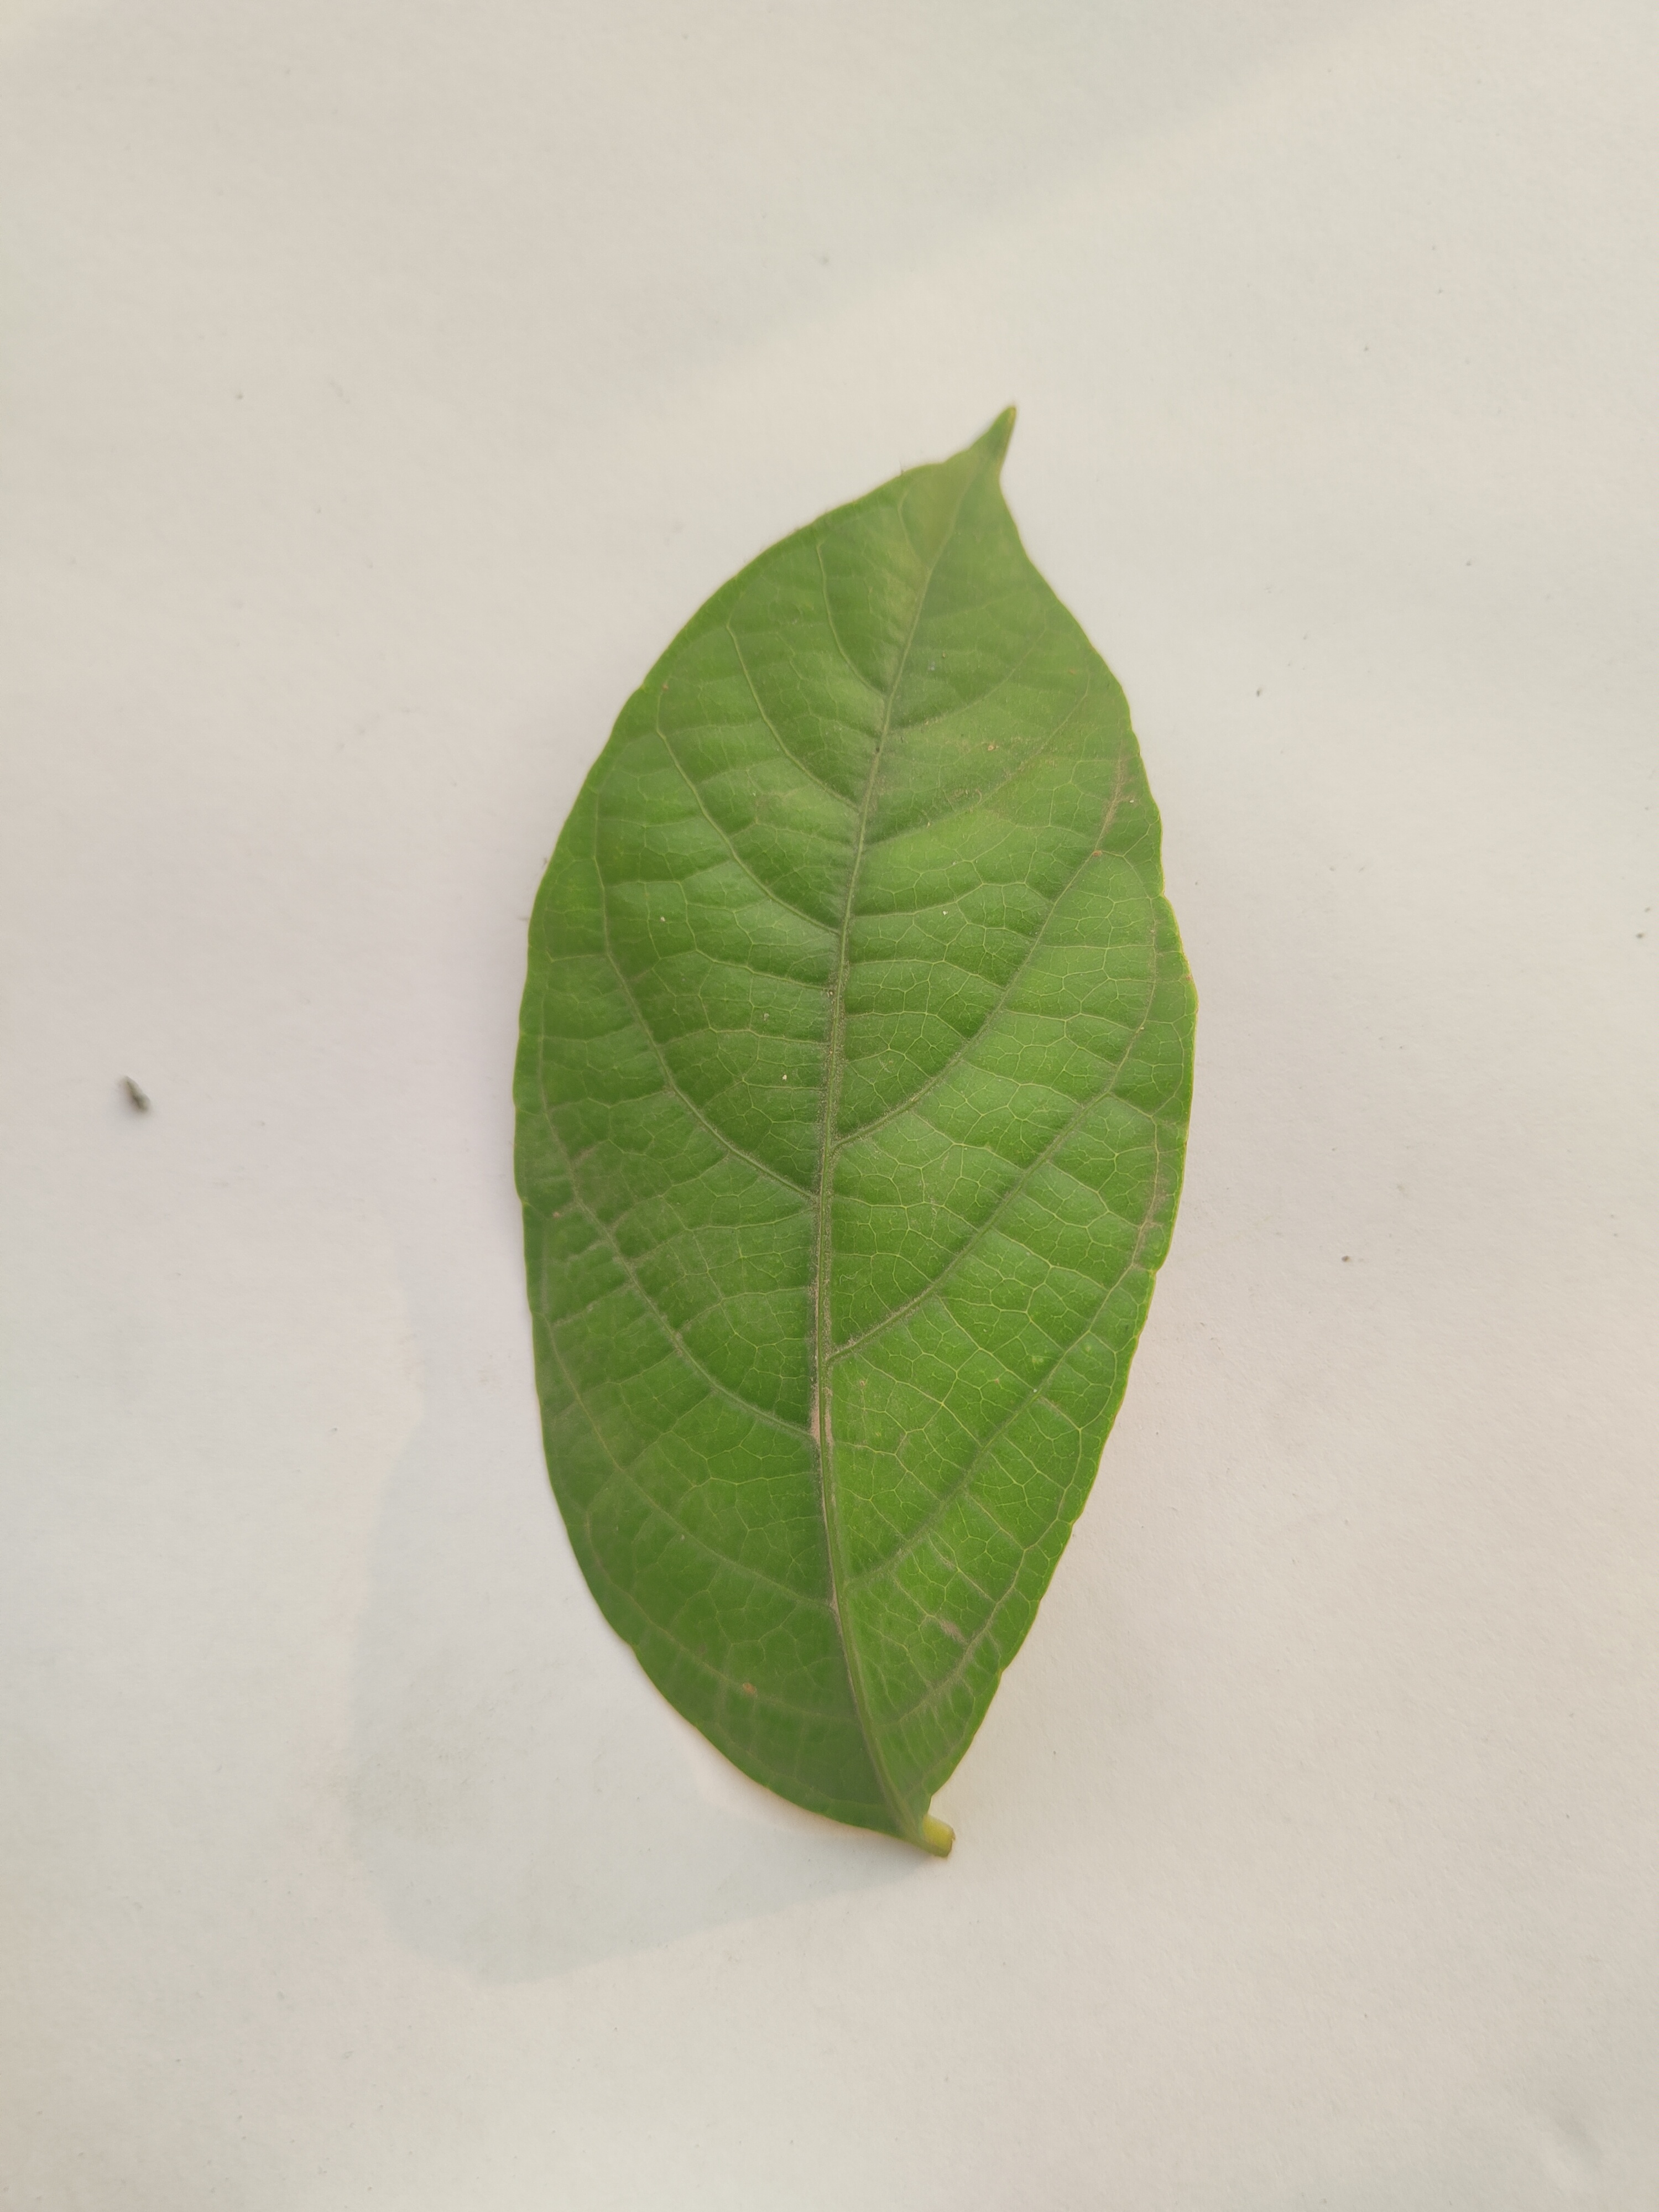
Leaf variety: Lotkon